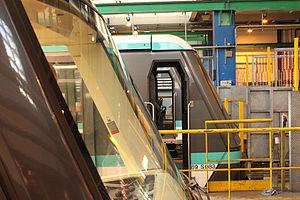
Les ateliers du métro de Paris ont pour mission d'assurer l'entretien courant du matériel roulant d'une ligne et, pour certains, la maintenance d'une série de rames ou de certains composants. Ils sont généralement situés à proximité d'un des terminus de chaque ligne.